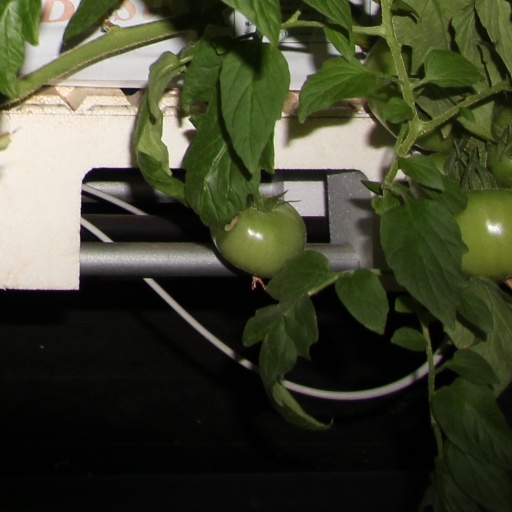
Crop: tomato